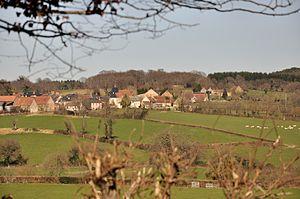
Vijon (Indre) - Vue générale